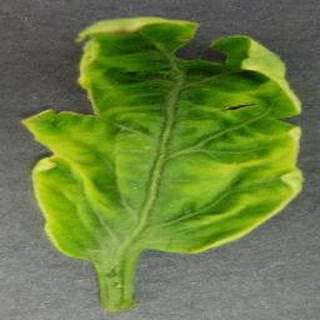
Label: tomato_yellow_leaf_curl_virus